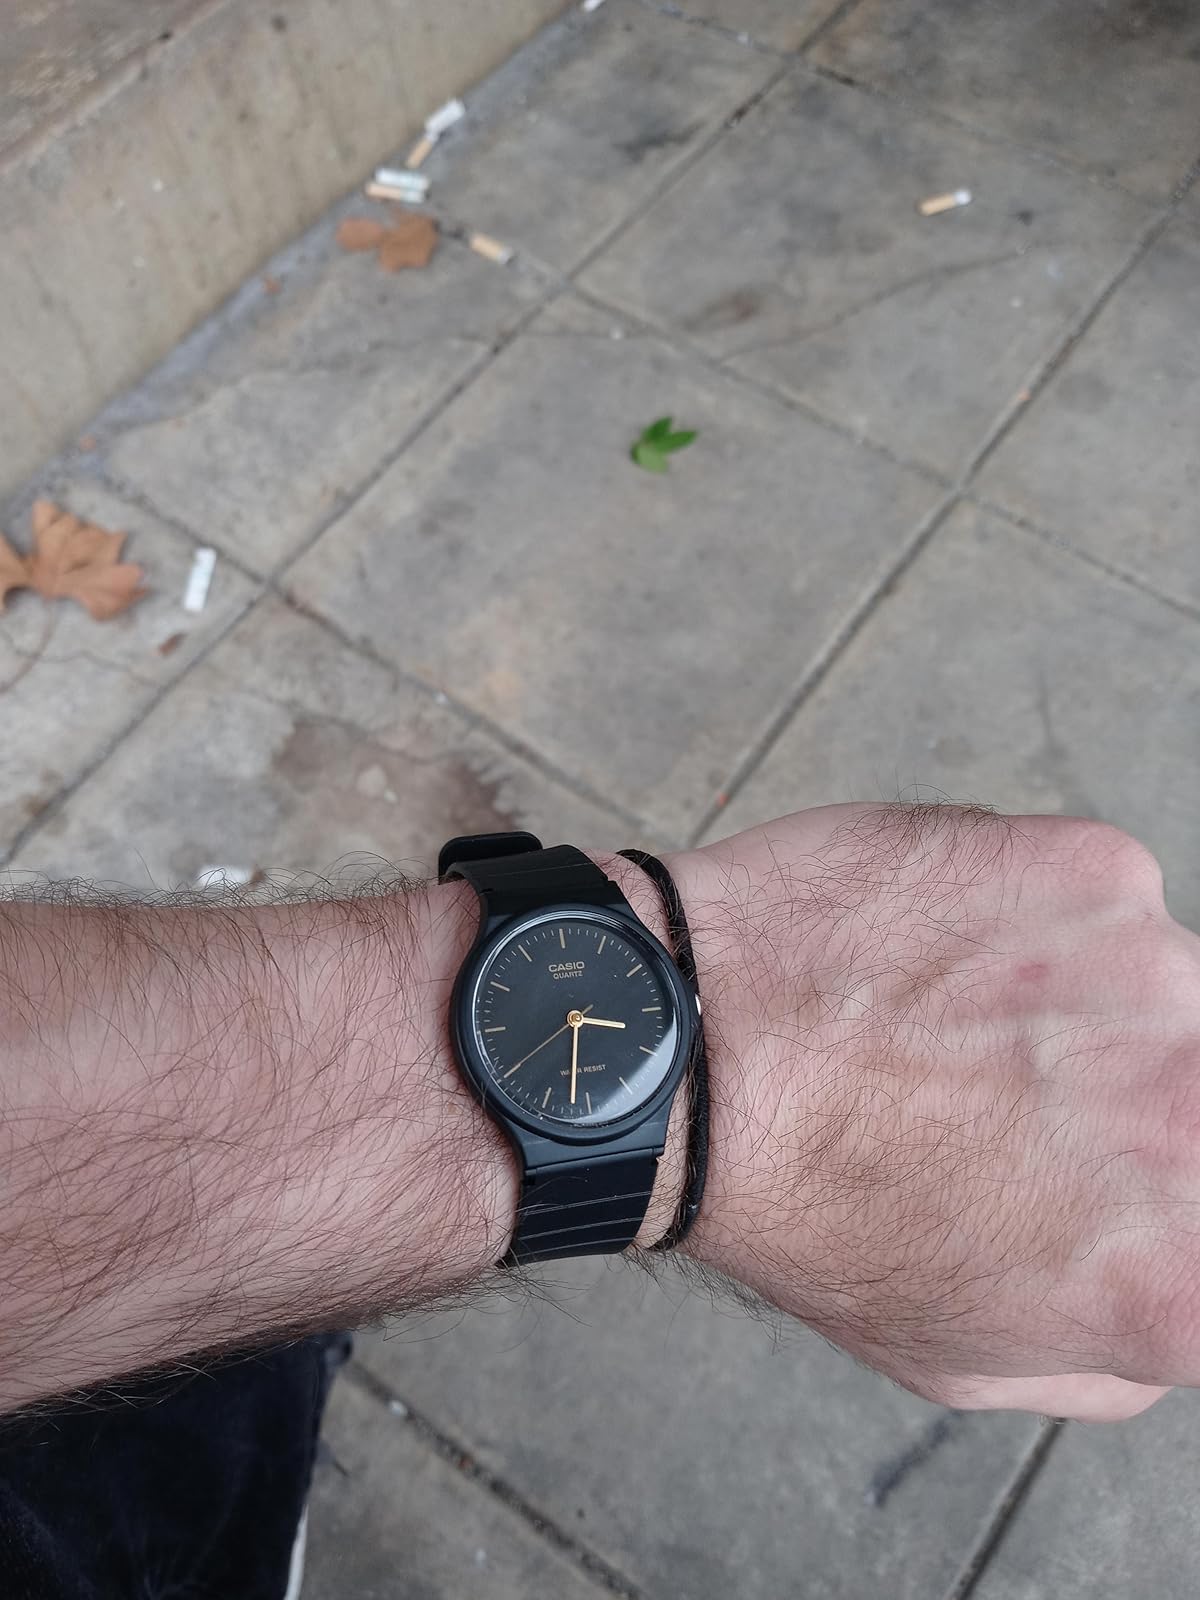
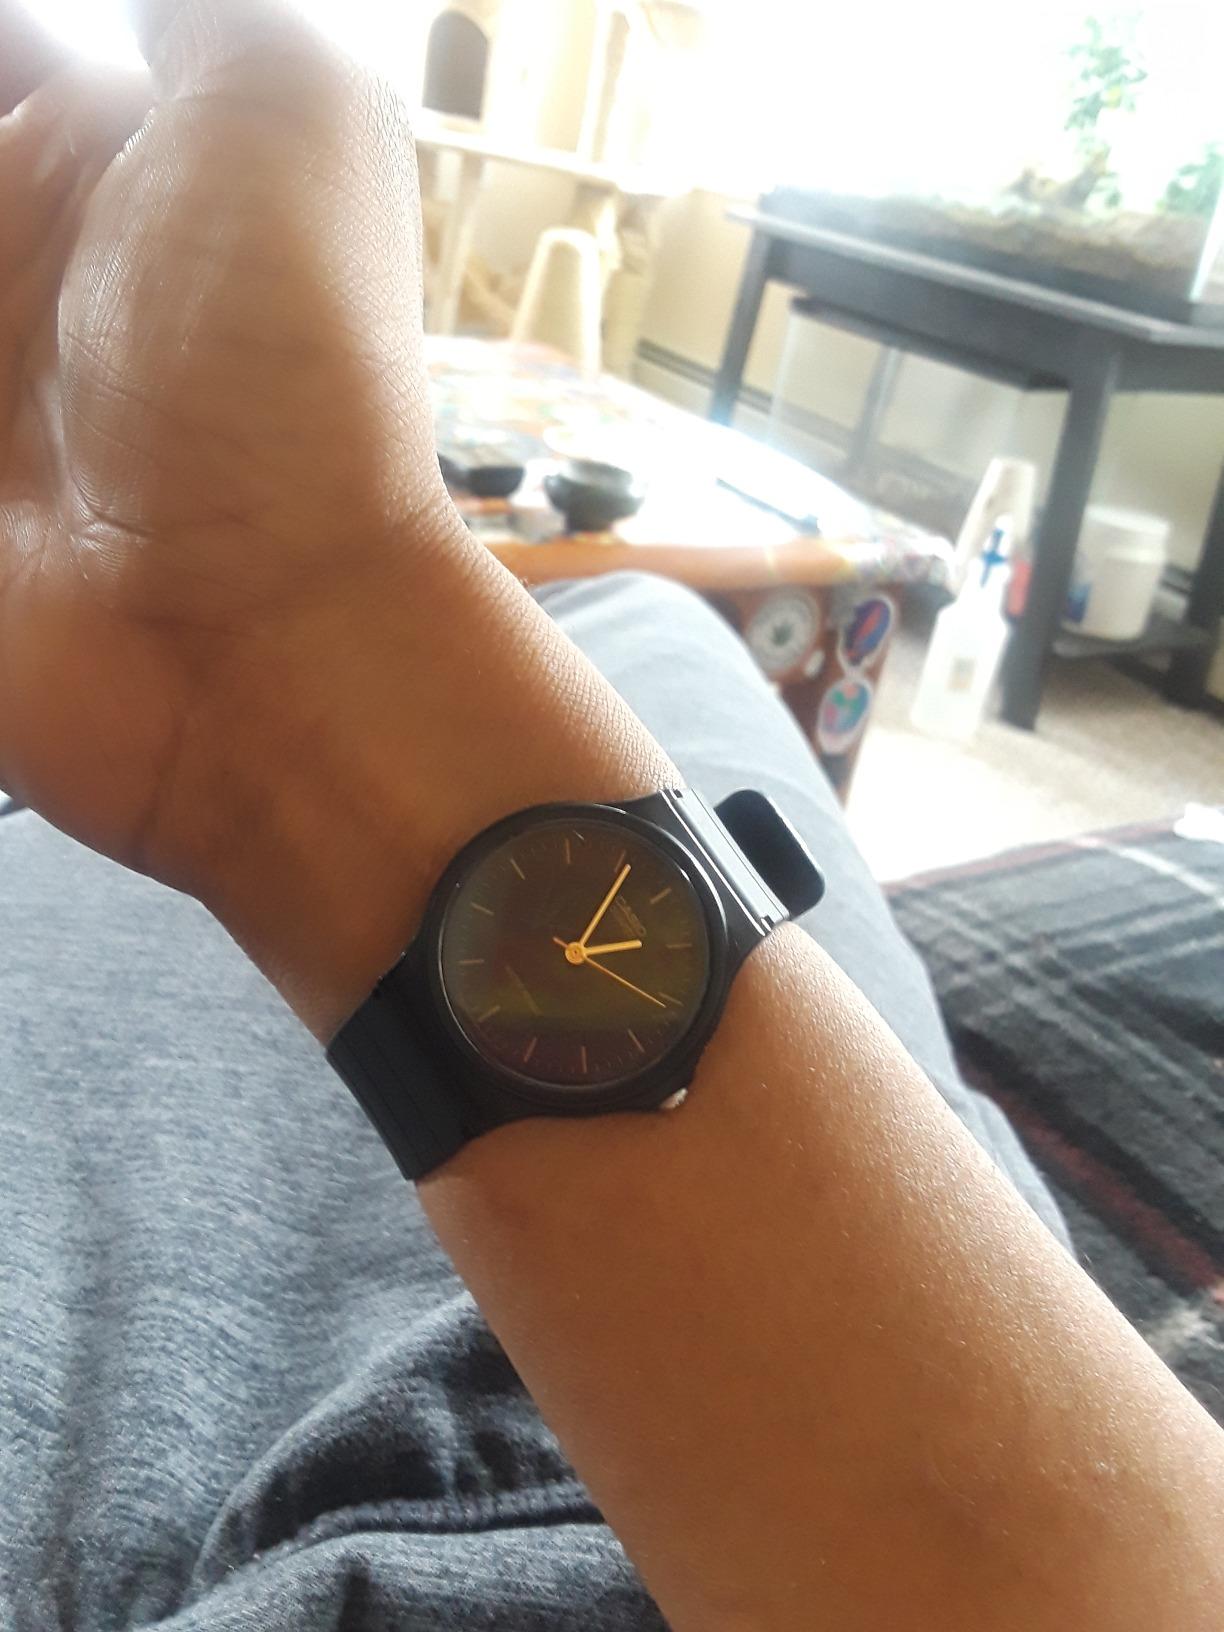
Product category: accessories_watch
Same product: yes